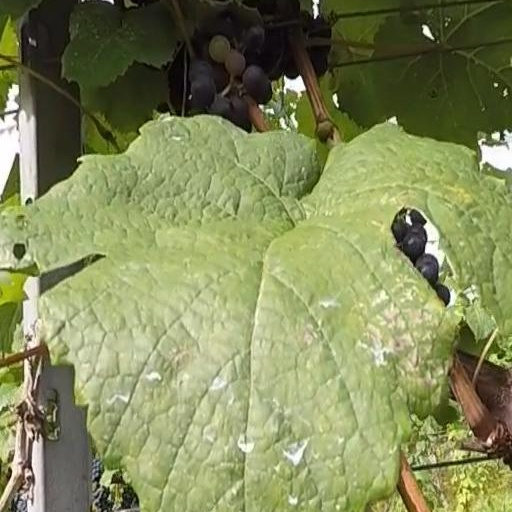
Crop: grape